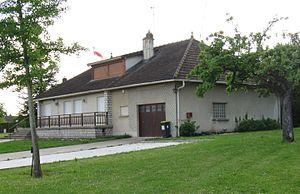
Mairie de Gouaix. (Seine-et-Marne, région Île-de-France).
Gouaix est une commune française située dans le département de Seine-et-Marne en région Île-de-France.